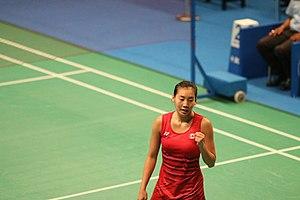
Michelle Li est une joueuse canadienne de badminton de Markham en Ontario.